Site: brandenburg
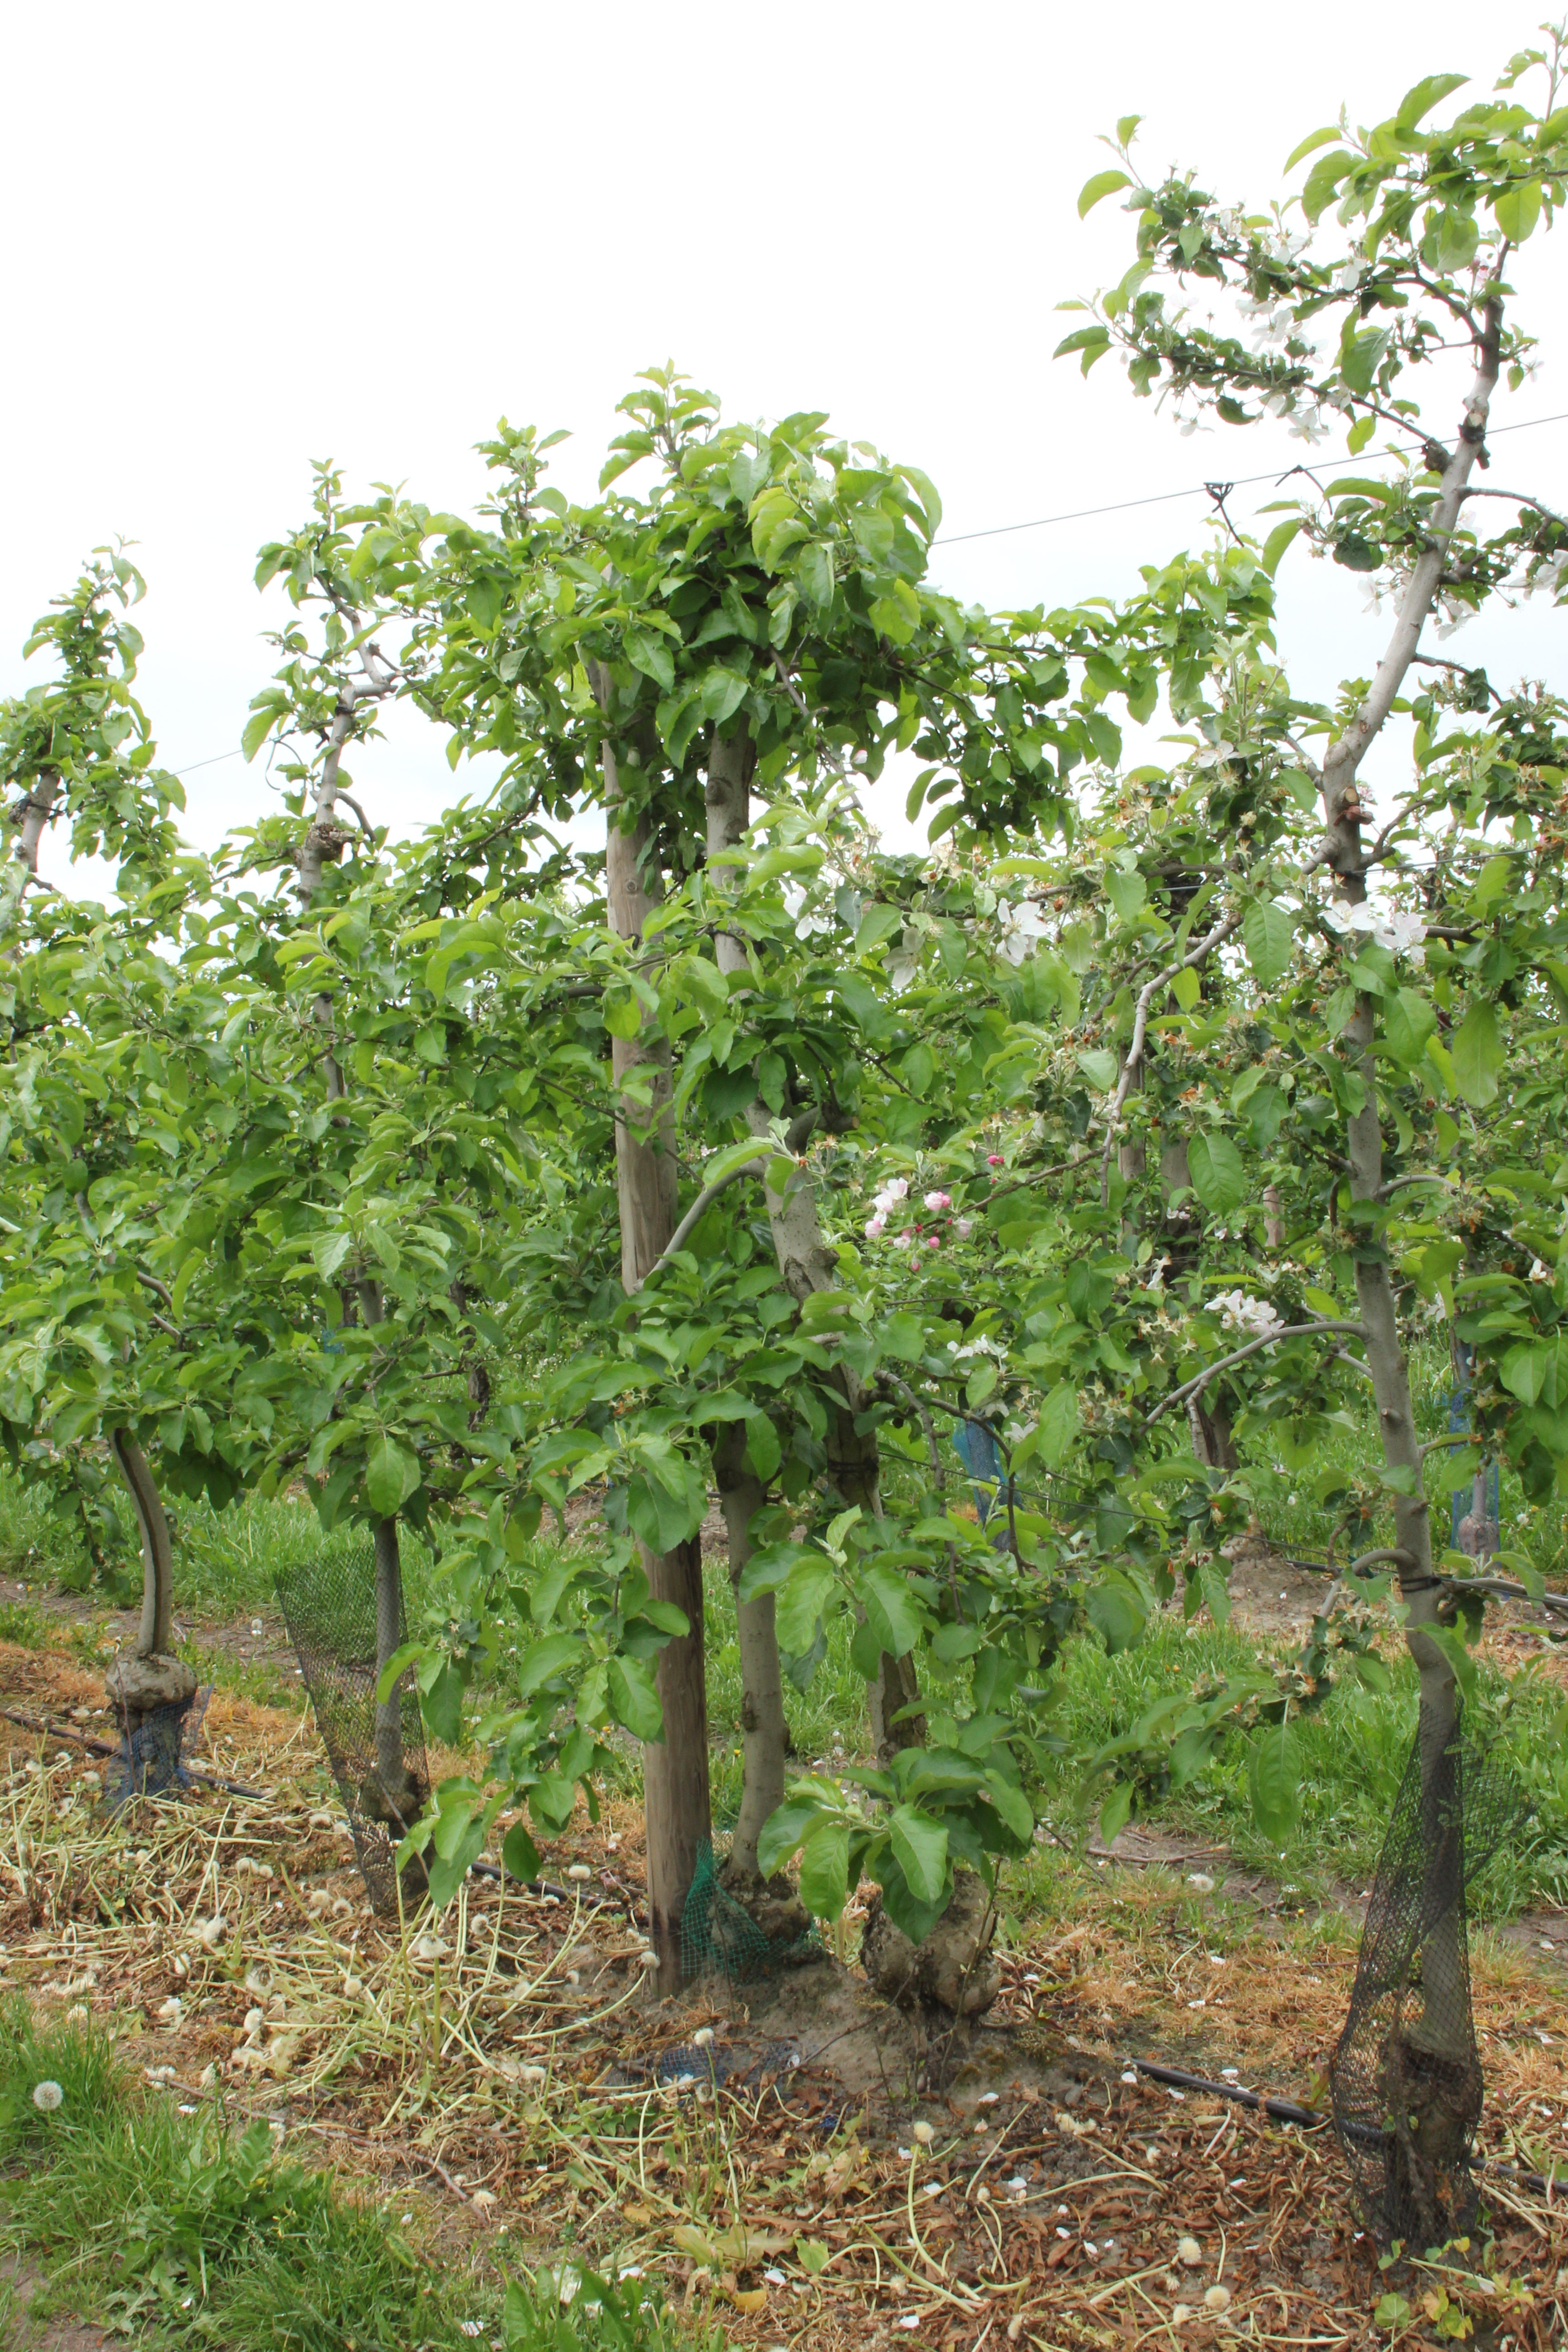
Growth stage (BBCH 67): Flowering